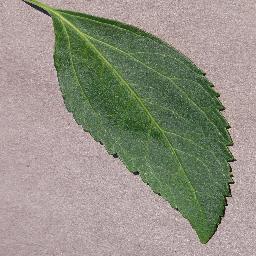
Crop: cherry
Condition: (including_sour)_healthy